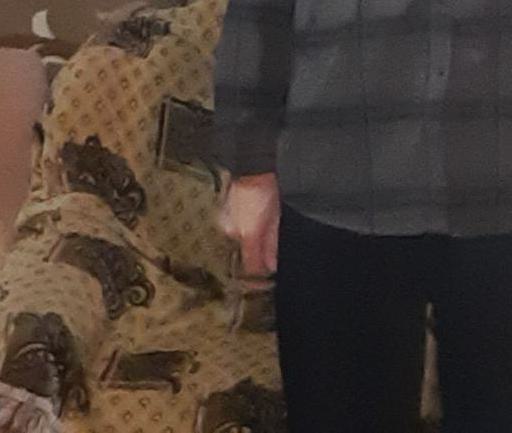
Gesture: no_gesture